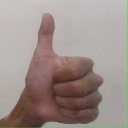
अक्षर: थ